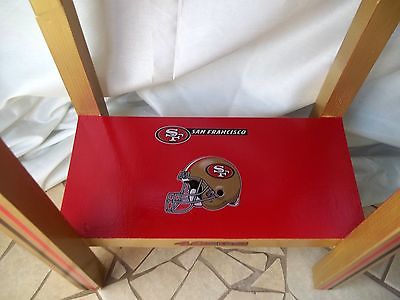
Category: table